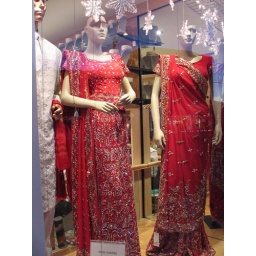
Gorgeous red clothing in the Punjabi Market area of Vancouver.